Rotavirus

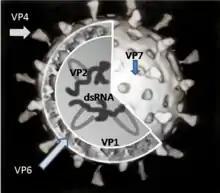
A cut-up image of a single rotavirus particle showing the RNA molecules surrounded by the VP6 protein and this in turn surrounded by the VP7 protein. The VP4 protein protrudes from the surface of the spherical particle.

There are six viral proteins (VPs) that form the virus particle (virion). These "structural" proteins are called VP1, VP2, VP3, VP4, VP6 and VP7. In addition to the VPs, there are six "nonstructural" proteins (NSPs), that are only produced in cells infected by rotavirus. These are called NSP1, NSP2, NSP3, NSP4, NSP5 and NSP6.